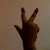
The image shows a hand gesture representing the number 3 in Indian Sign Language.